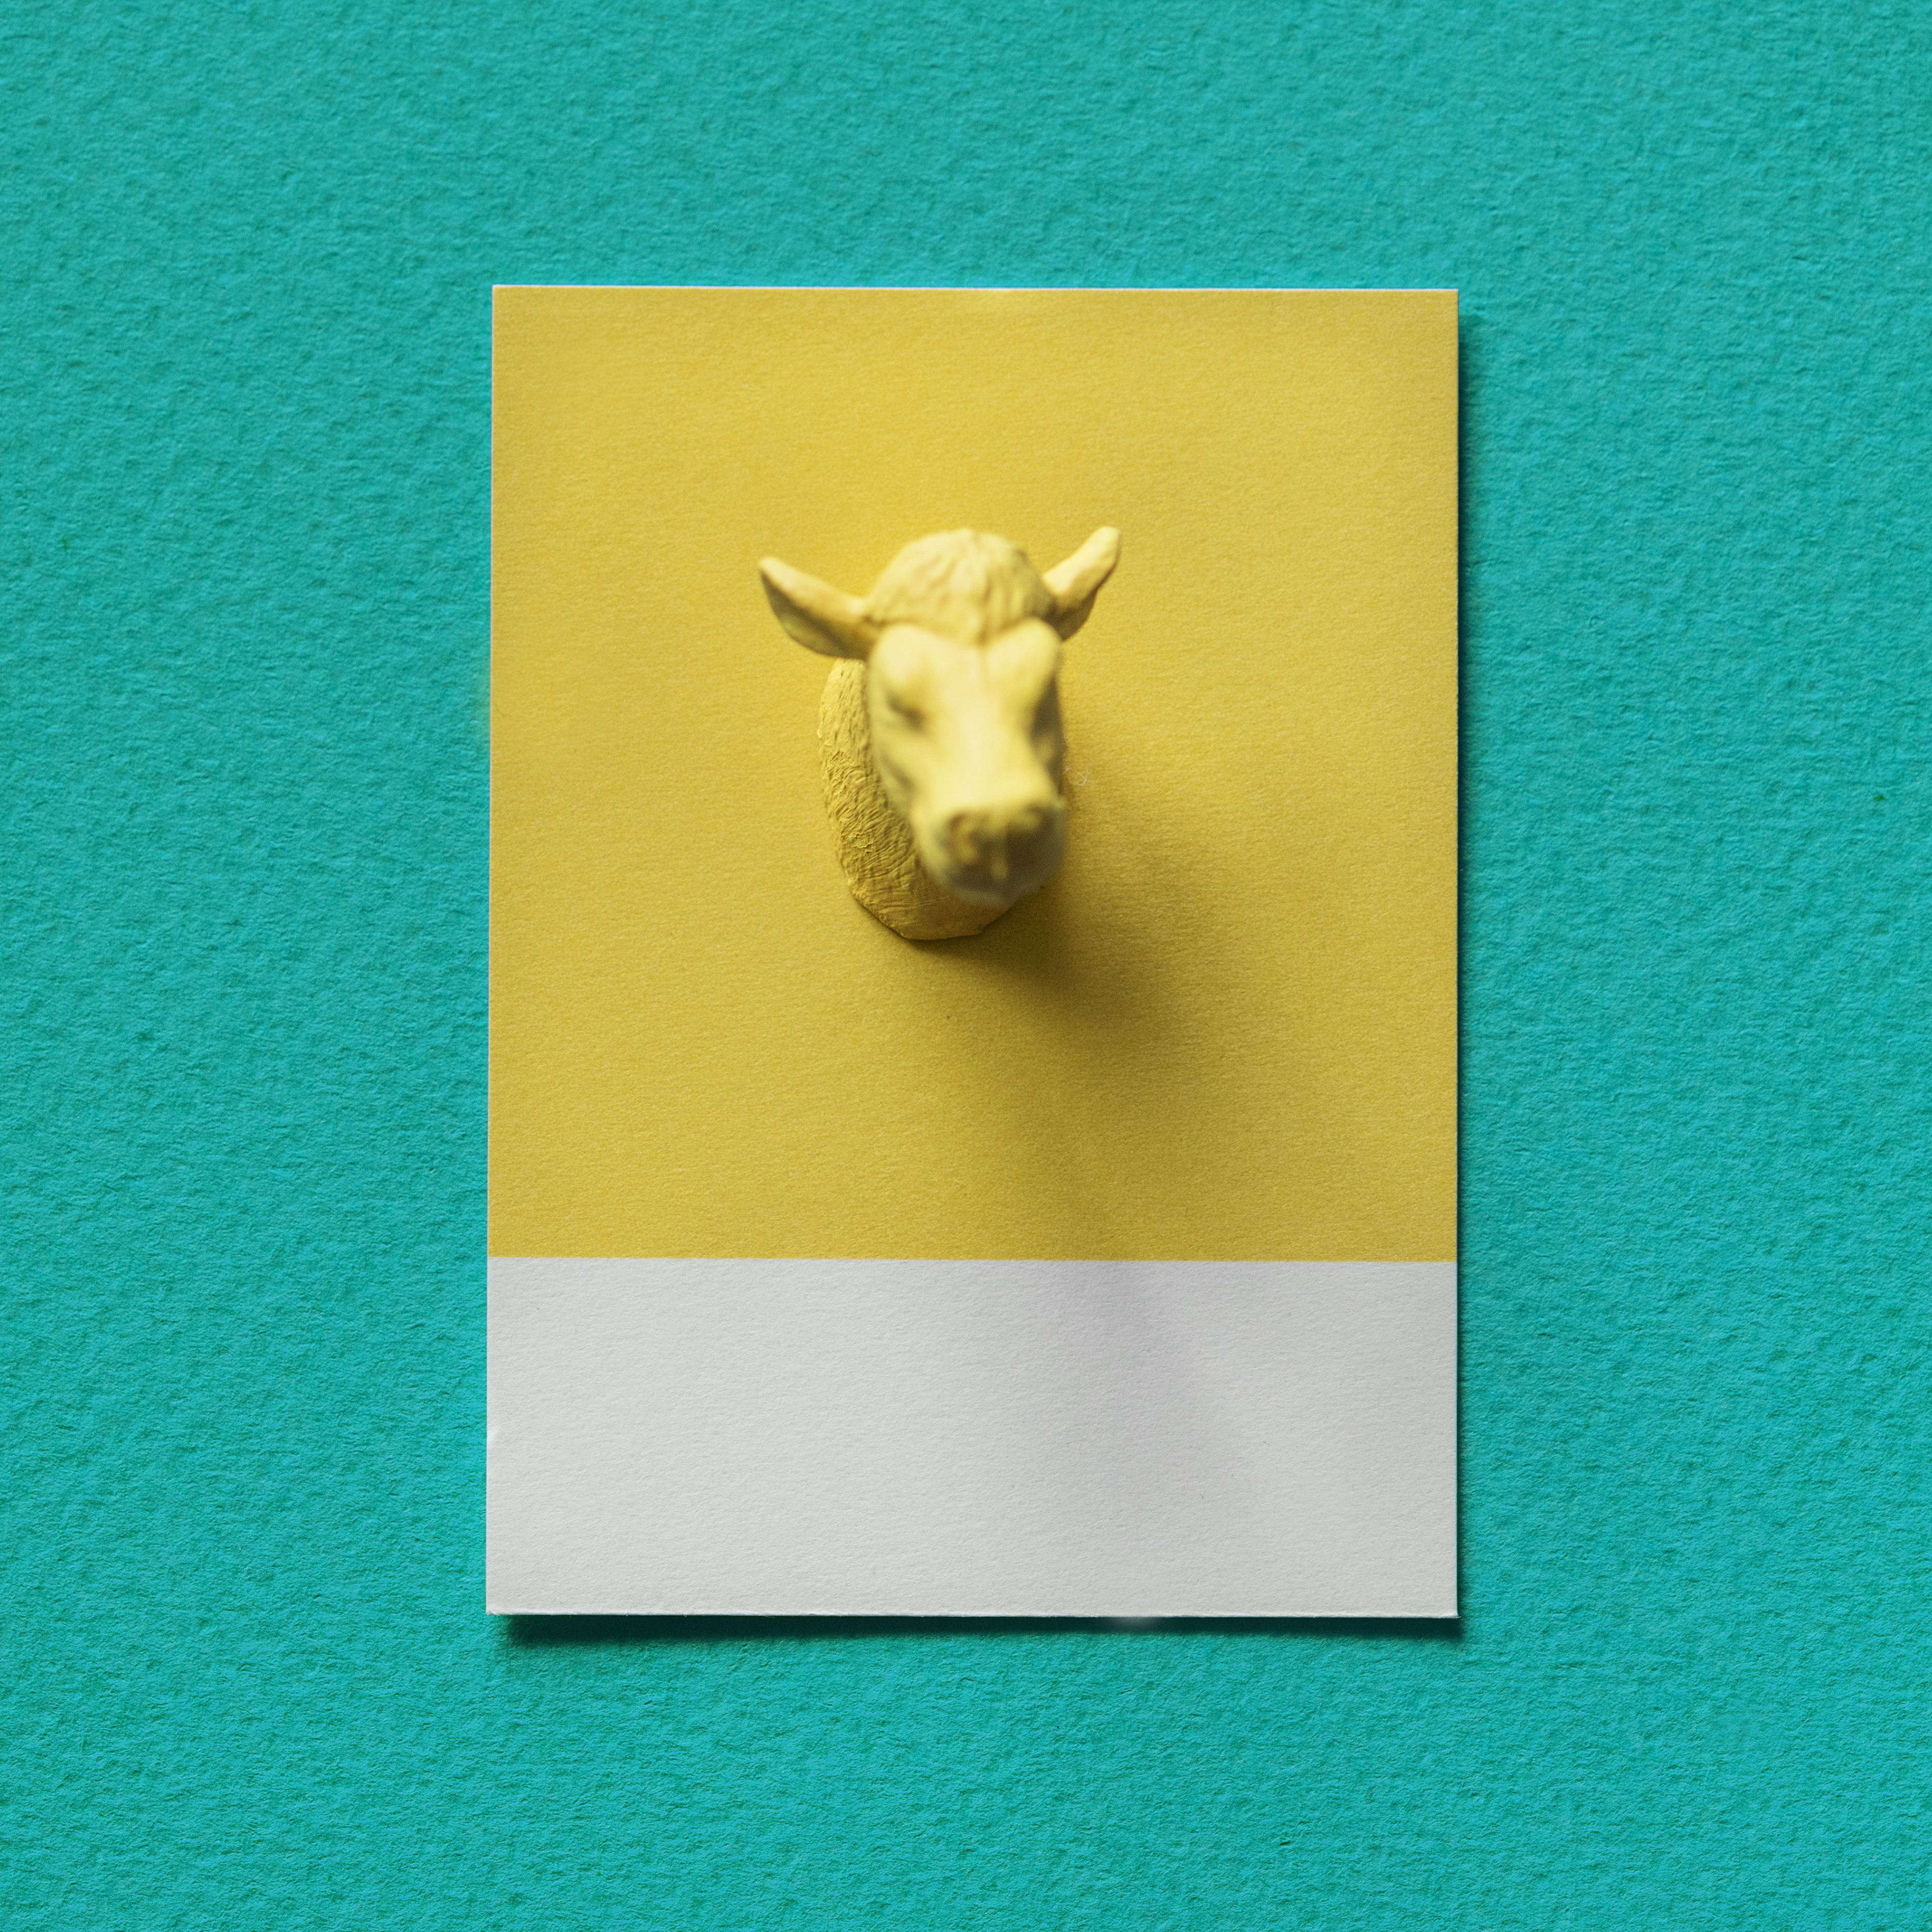
abstract, animal, background, bull, bulls head, card, colorful, concept, cow, creative, decoration, figure, fun, green, head, horns, joy, little, mini, miniature, model, ox, paper, pattern, play, shape, small, symbol, textured, tiny, toy, yellow, font